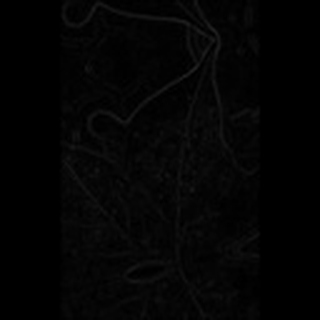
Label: cotton_aphids